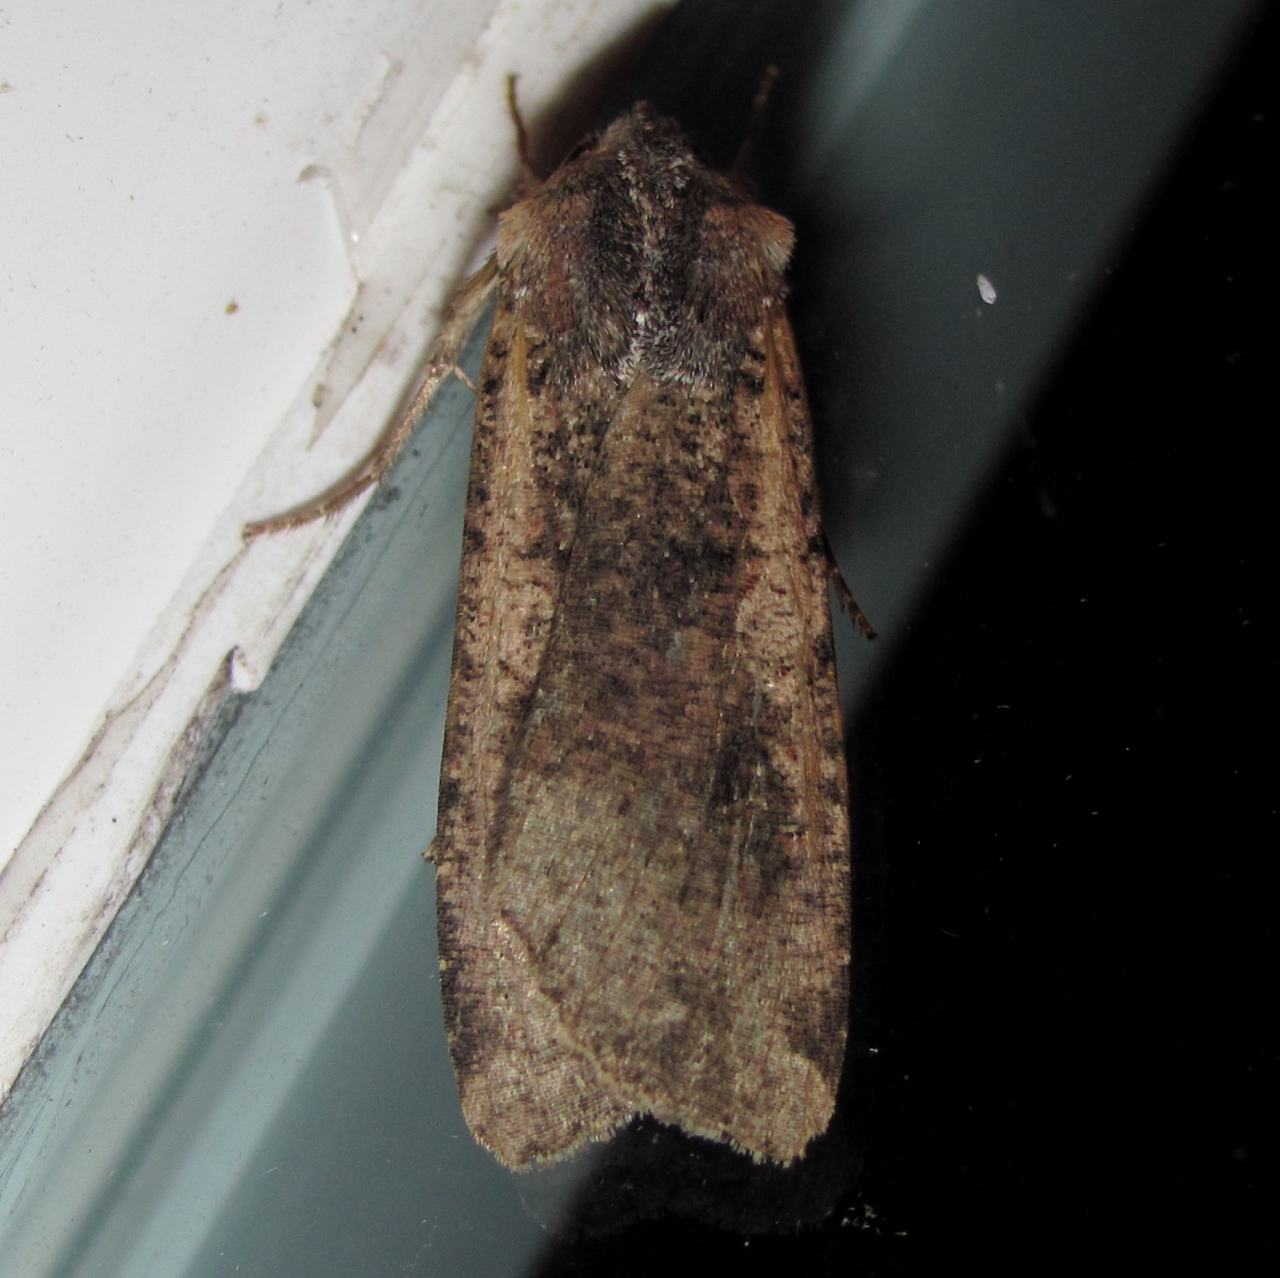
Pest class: cutworms